Western Airlines

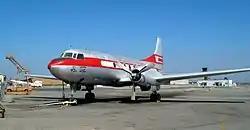
Restored Convair 240 in Western Airlines paint

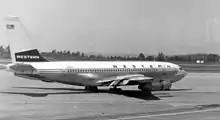
Boeing 720B in old livery at Seattle 1972

In June 1960, Western Airlines introduced Boeing 707s (707-139s) between Los Angeles, San Francisco, Portland and Seattle. 720B nonstops MSP-SFO and MSP-LAX began in 1966, along with LAX-Acapulco. In 1967 WAL acquired Pacific Northern Airlines (PNA, the successor of Woodley Airways) based in Anchorage, Alaska, its primary routes being Anchorage - Seattle nonstop as well as Anchorage - Juneau - Seattle and Anchorage - Juneau - Ketchikan - Seattle with PNA flying Boeing 720 jetliners on these routes with the airline also operating nonstop Kodiak, Alaska - Seattle service with Lockheed Constellation propliners. Also in 1967, Western added Vancouver, and in 1969 it began nonstop flights between several California airports and Hawaii.